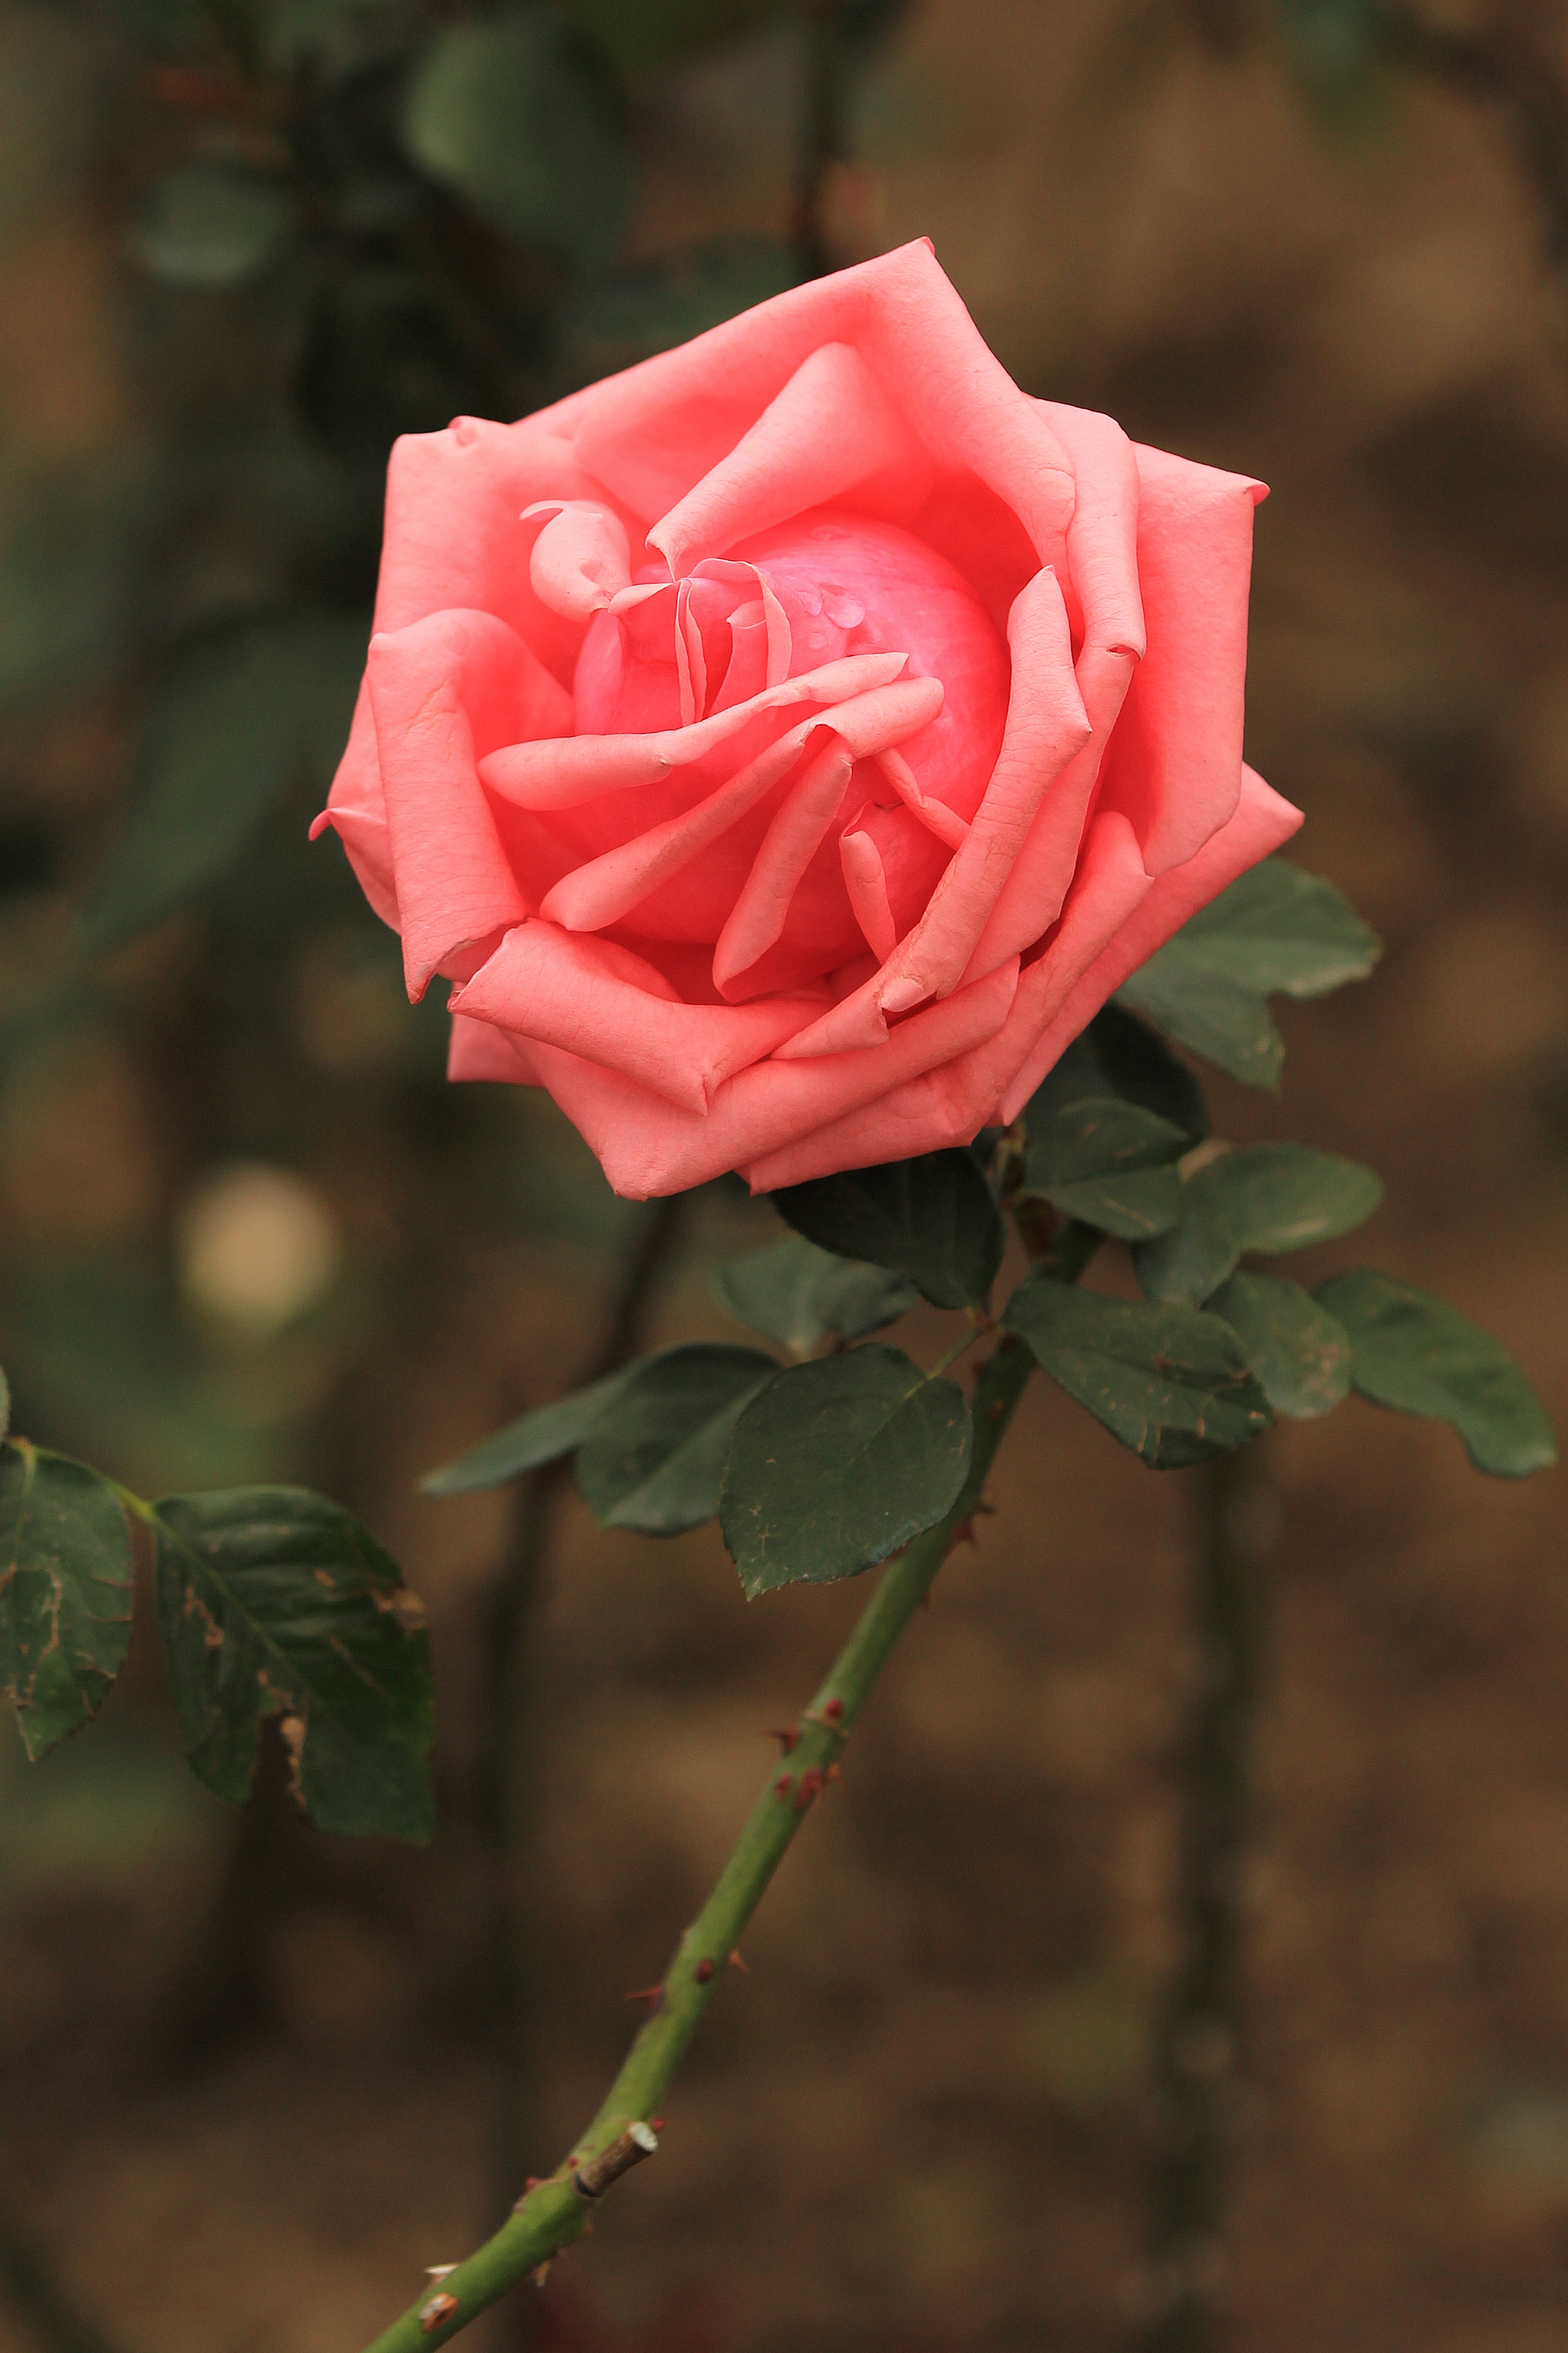
plant, flower, petal, rose, red, macro, flora, flowers, floribunda, macro photography, flowering plant, garden roses, rose family, plant stem, land plant, rosa centifolia, rose order